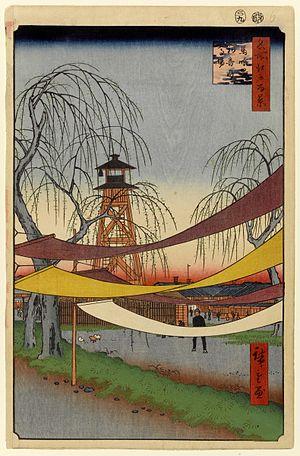
Les Cent vues d'Edo constituent, avec Les Cinquante-trois Stations du Tōkaidō et Les Soixante-neuf Stations du Kiso Kaidō, l'une des séries d'estampes majeures que compte l'œuvre très abondante du peintre japonais Hiroshige. Malgré le titre de l'œuvre, réalisée entre 1856 et 1858, il y a en réalité 119 estampes qui toutes utilisent la technique de la xylographie. La série appartient au style de l'ukiyo-e, mouvement artistique portant sur des sujets populaires à destination de la classe moyenne japonaise urbaine qui s'est développée durant l'époque d'Edo. Plus précisément, elle relève du genre des meisho-e célébrant les paysages japonais, un thème classique dans l'histoire de la peinture japonaise. Quelques-unes des gravures sont réalisées par son élève et fils adoptif, Utagawa Hiroshige II qui, pendant un temps, utilise ce pseudonyme pour signer certaines de ses œuvres.